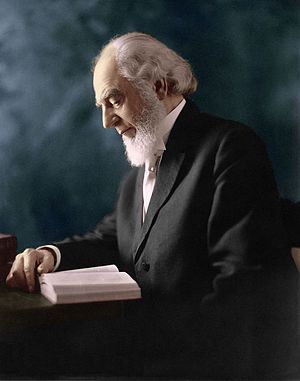
Vagttårnets Bibel- og Traktatselskab / Selskabets stab / Præsidenter
Vagttårnets Bibel- og Traktatselskab er Jehovas Vidners kirkeselskab.